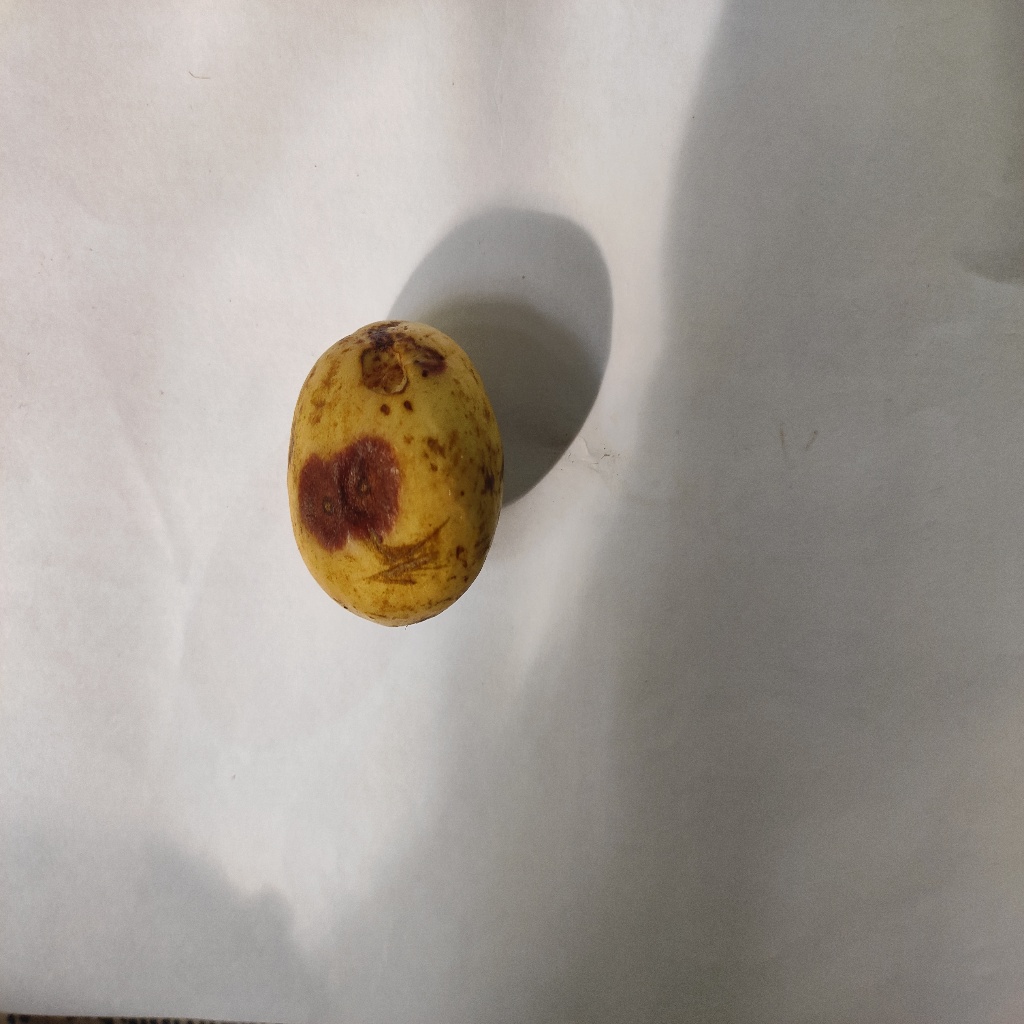
Crop: guava
Quality class: Defect